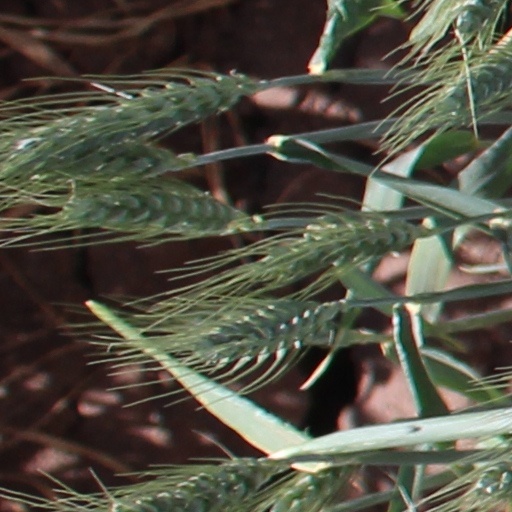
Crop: wheat